Kepler-62

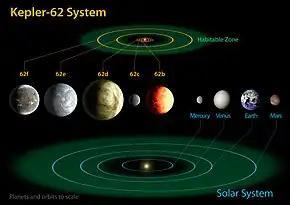
Artist's impressions of the Kepler-62 system (sizes to scale) compared to the planets of the inner Solar System with their respective habitable zones.

All known planets transit the star; this means that all five planets' orbits appear to cross in front of their star as viewed from the Earth's perspective. Their inclinations relative to Earth's line of sight, or how far above or below the plane of sight they are, vary by less than one degree. This allows direct measurements of the planets' periods and relative diameters (compared to the host star) by monitoring each planet's transit of the star. The exact eccentricity of the planets are not known but estimates place it very close to 0, giving the planets a mostly circular orbit.